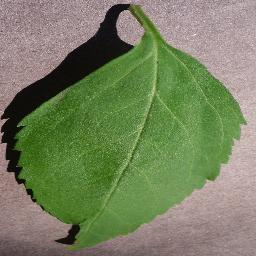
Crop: cherry
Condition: (including_sour)_healthy